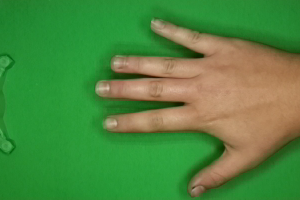
Label: paper